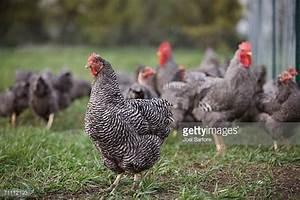
chicken